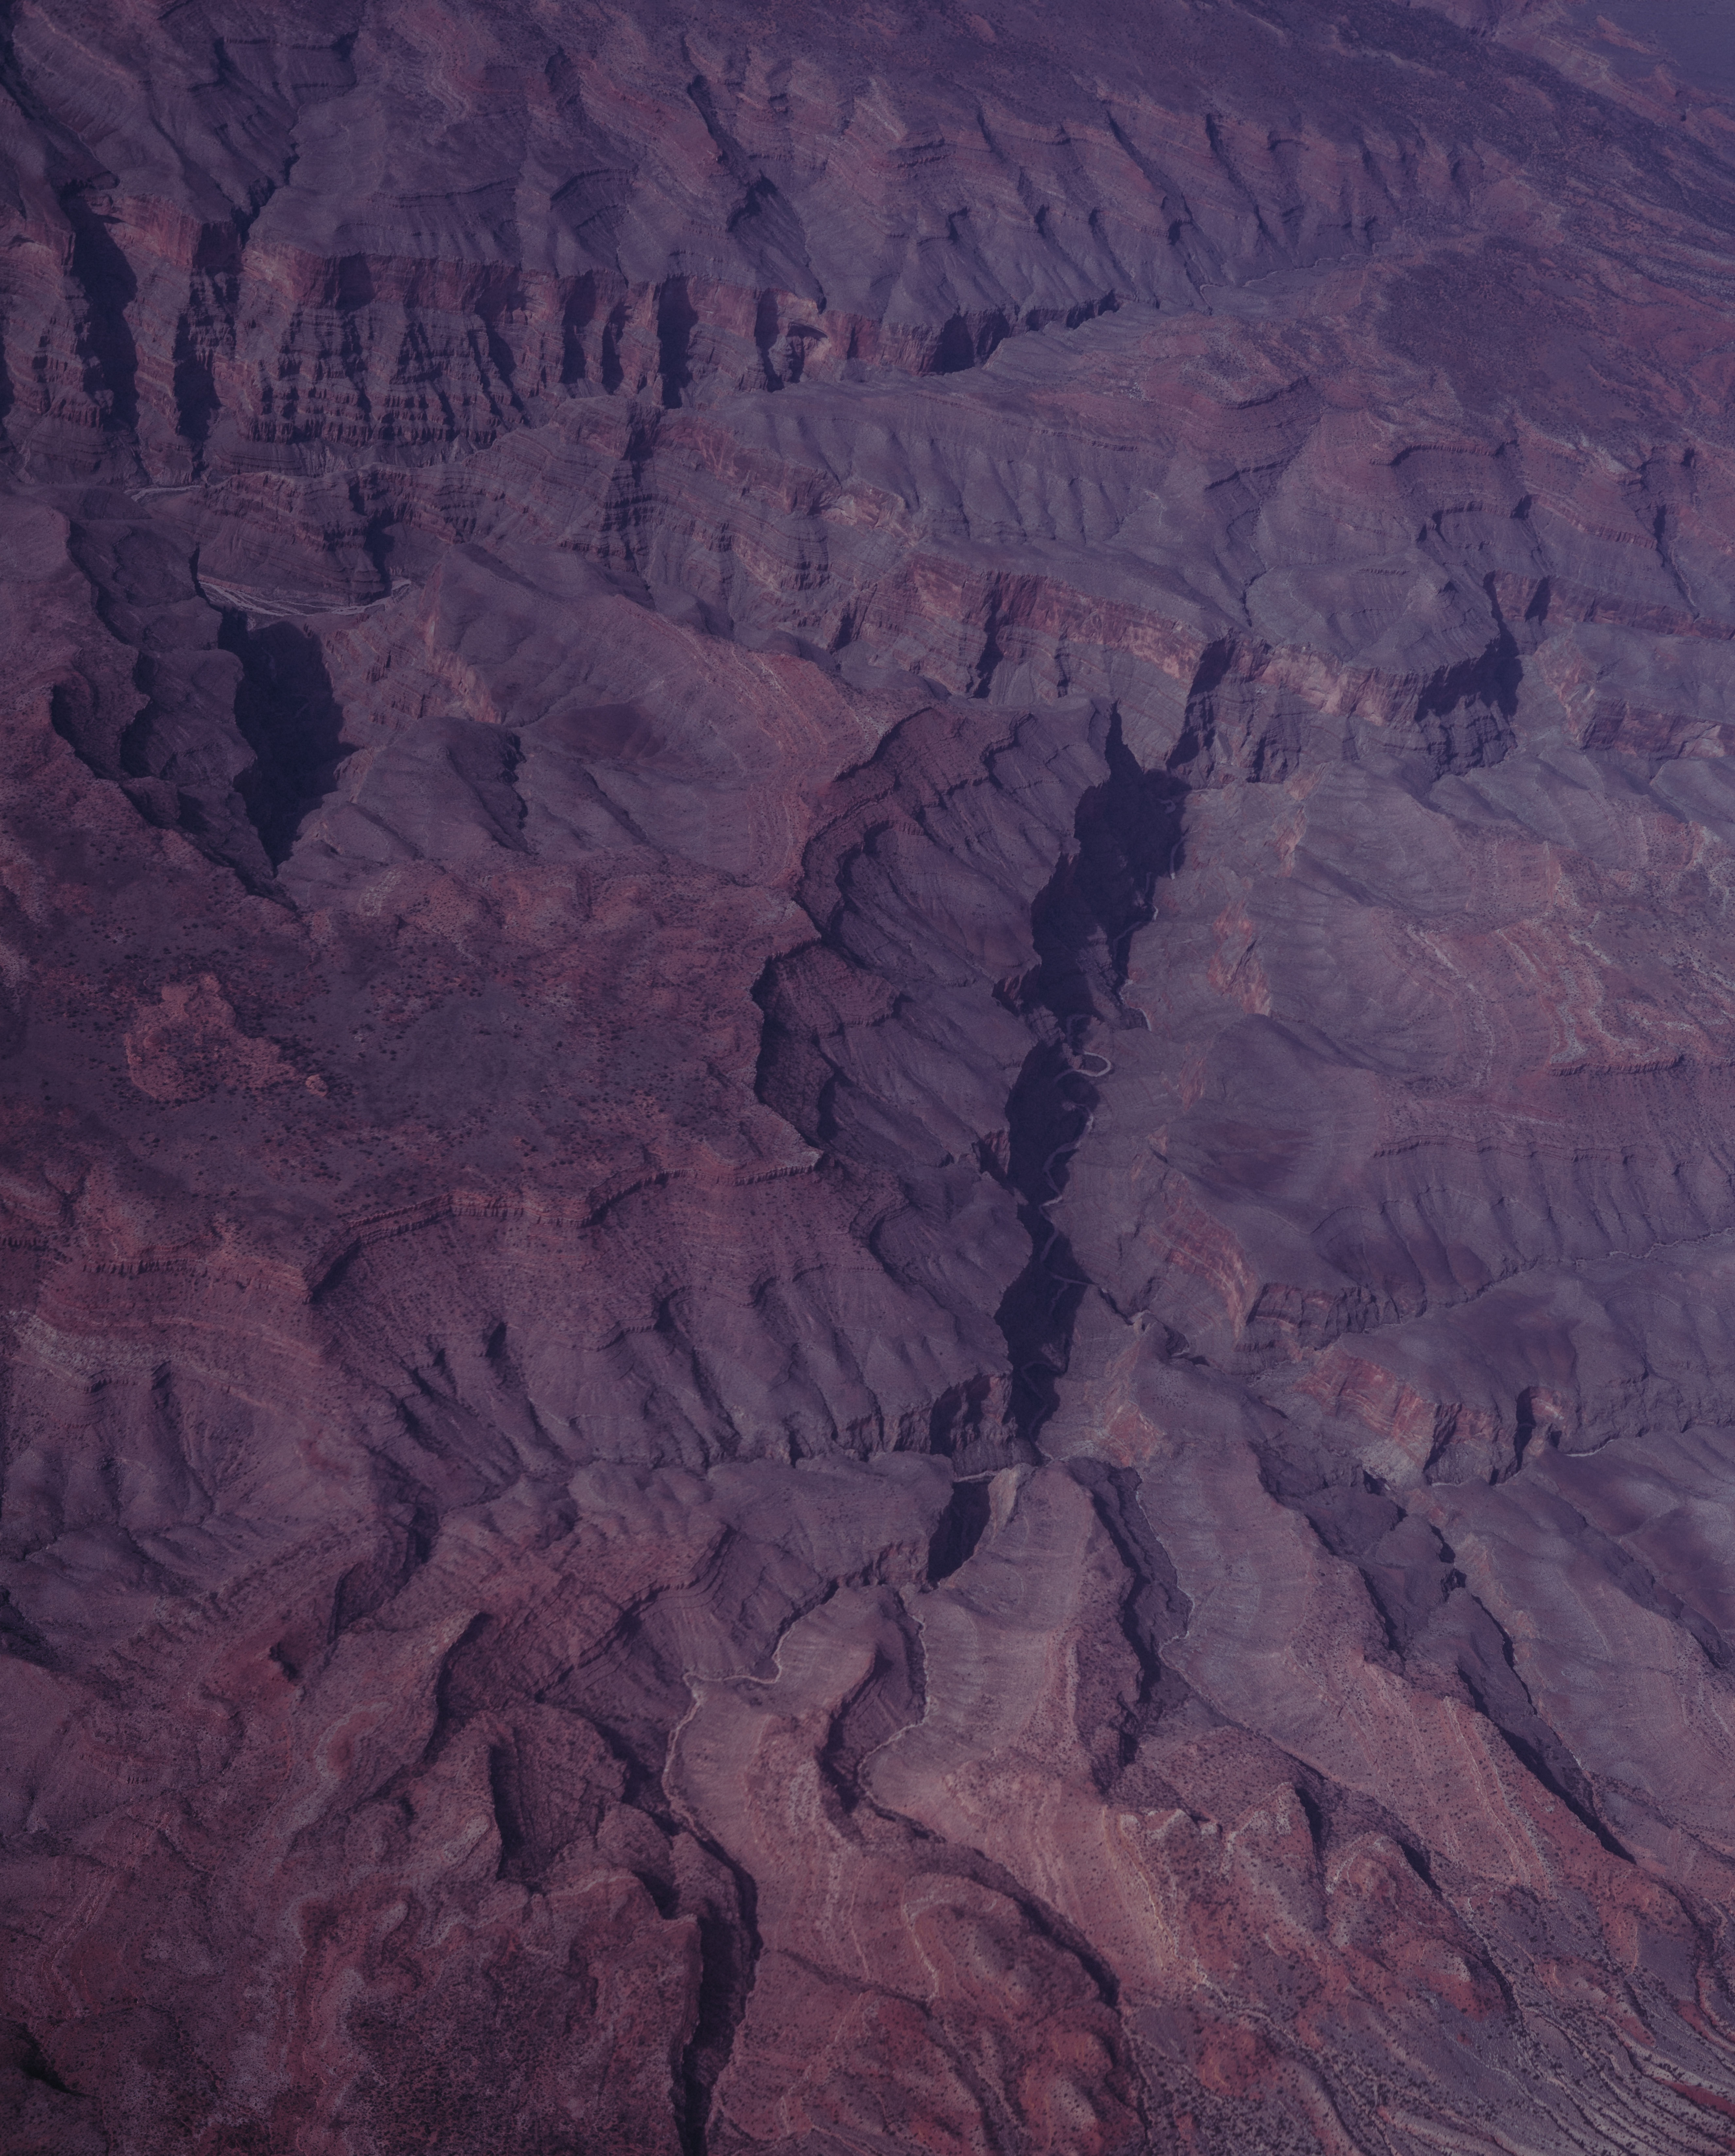
rock, mountain, formation, canyon, terrain, aerial view, geology, badlands, plateau, landform, geographical feature, geological phenomenon